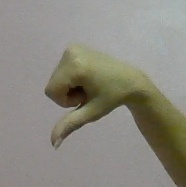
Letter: waw